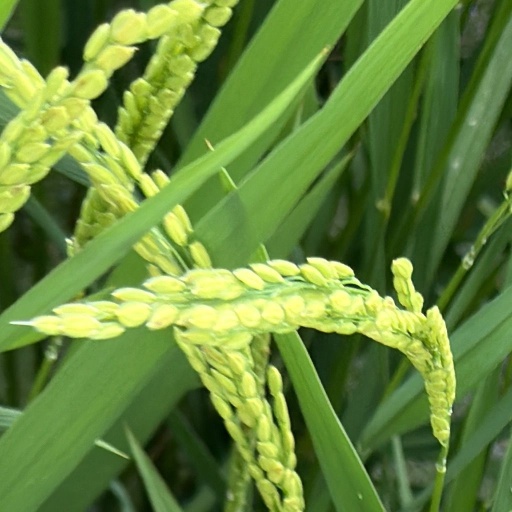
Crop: rice